Spotted moray

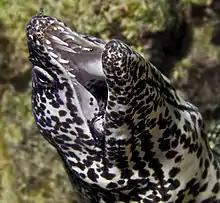
Spotted eels have double rows of teeth.

Spotted morays are solitary animals, and usually hide in narrow crevices and holes in reef structures with only their heads peeking out. They are active during the day, feeding on crustaceans, molluscs and fish at or near the sea bottom. Their bite can be dangerous to humans due to damage caused by the pull-back effect of the bite itself, and potential toxins that may be released into the wound. There is a minor fishery for spotted eels, and they are also kept in aquariums until their size makes it impractical to do so.